Kay Francis

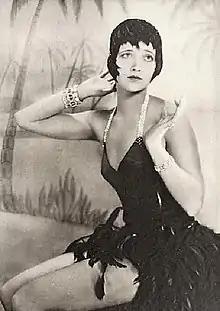
Francis in a 1930 Paramount Studios publicity photo by Otto Dyar

Katharine Edwina Gibbs was born in Oklahoma City, Oklahoma Territory (present-day Oklahoma), in 1905, the only child of Joseph Sprague Gibbs and Katharine Clinton ( Francis), an actress. Wed in 1903, her parents divorced in 1909 when Kay's mother left her alcoholic father and took Kay with her.